Les Avariés

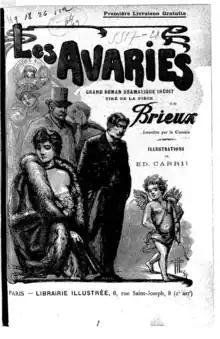
Cover of an edition of "Les Avariés" published in Paris in 1903. It is advertised as having been previously banned by censors ("interdite par la censure").

Les Avariés ("The Damaged Ones") is a 1901 play written by French playwright Eugène Brieux. Controversially, the play centred on the effect of syphilis on a marriage, at a time when sexually transmitted diseases were a taboo topic rarely openly discussed. For this reason, it was censored for some time in France and later in England.